Adelaide Phillipps

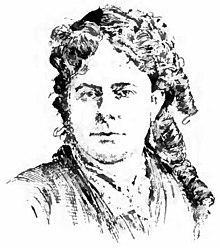
Adelaide Phillipps

She went to the United States with her family in late 1841, making her first appearance in January 1842 at the Tremont Theatre, Boston and making her New York début at Barnum's American Museum in May 1843 where she was billed as ‘the best danseuse in America’. Here she played for over a month on a bill that at one time included General Tom Thumb. In September 1843 she obtained an engagement at the Boston Museum, where she remained until 1851. When Jenny Lind appeared in Boston in 1850, Phillipps sang for her, and was advised to go to Europe.